Dorothee Wenner

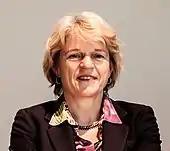
Dorothee Wenner, 2016

Dorothee Wenner is a German film curator and journalist. She has served as curator at the Berlin International Film Festival since 1990. She is also a founding jury member of the Africa Movie Academy Awards.